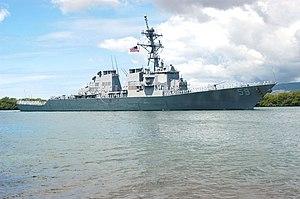
L’USS Russell (DDG-59) est un destroyer américain de la classe Arleigh Burke. Commissionné en 1995 et toujours en service en 2014, il a été construit au Chantier naval Ingalls de Pascagoula dans l'État du Mississippi et son port d’attache est la base navale de San Diego en Californie. Il est nommé d'après John H. Russell, Jr., 16ᵉ commandant du Corps des Marines des États-Unis.